Larrea tridentata

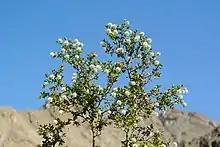
"L. tridentata" in Anza-Borrego Desert State Park

"Larrea tridentata" is a prominent species in the Mojave, Sonoran, and Chihuahuan Deserts of western North America, and its range includes those and other regions in portions of southeastern California, Arizona, southern Nevada, southwestern Utah, New Mexico, and Texas in the United States, and Chihuahua, Sonora, Coahuila, Nuevo León, Zacatecas, Durango and San Luis Potosì in Mexico. The species grows as far east as Zapata County, Texas, along the Rio Grande southeast of Laredo near the 99th meridian west.